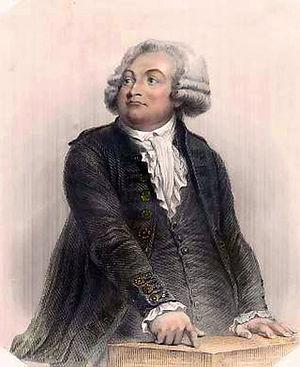
Mirabeau, député du Tiers État
Jean Joseph Pierre Pascalis est un avocat qui eut une influence locale importante au début de la Révolution française. Il avait été assesseur d'Aix et procureur du pays de Provence sous l'Ancien Régime. Il est élu député du tiers état en remplacement de Joseph Servan, mais il refuse son élection.